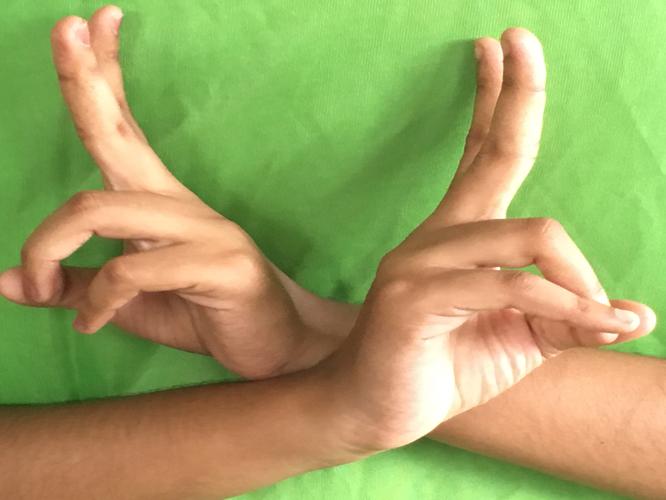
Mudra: Kartariswastika
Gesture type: double_hand